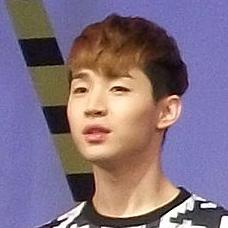
Age: 23